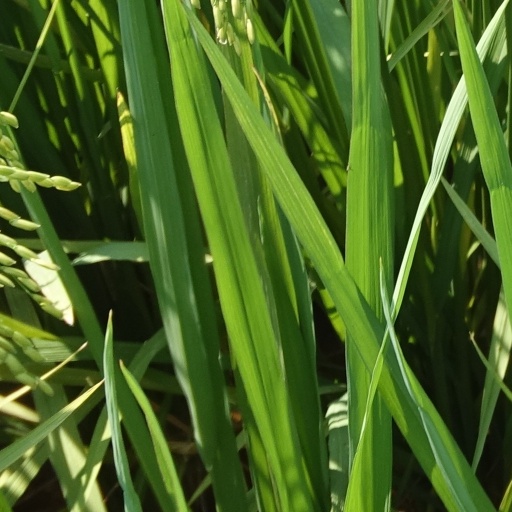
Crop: rice